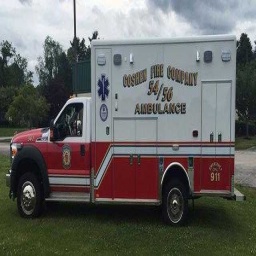
Label: ambulance